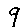
Label: 9